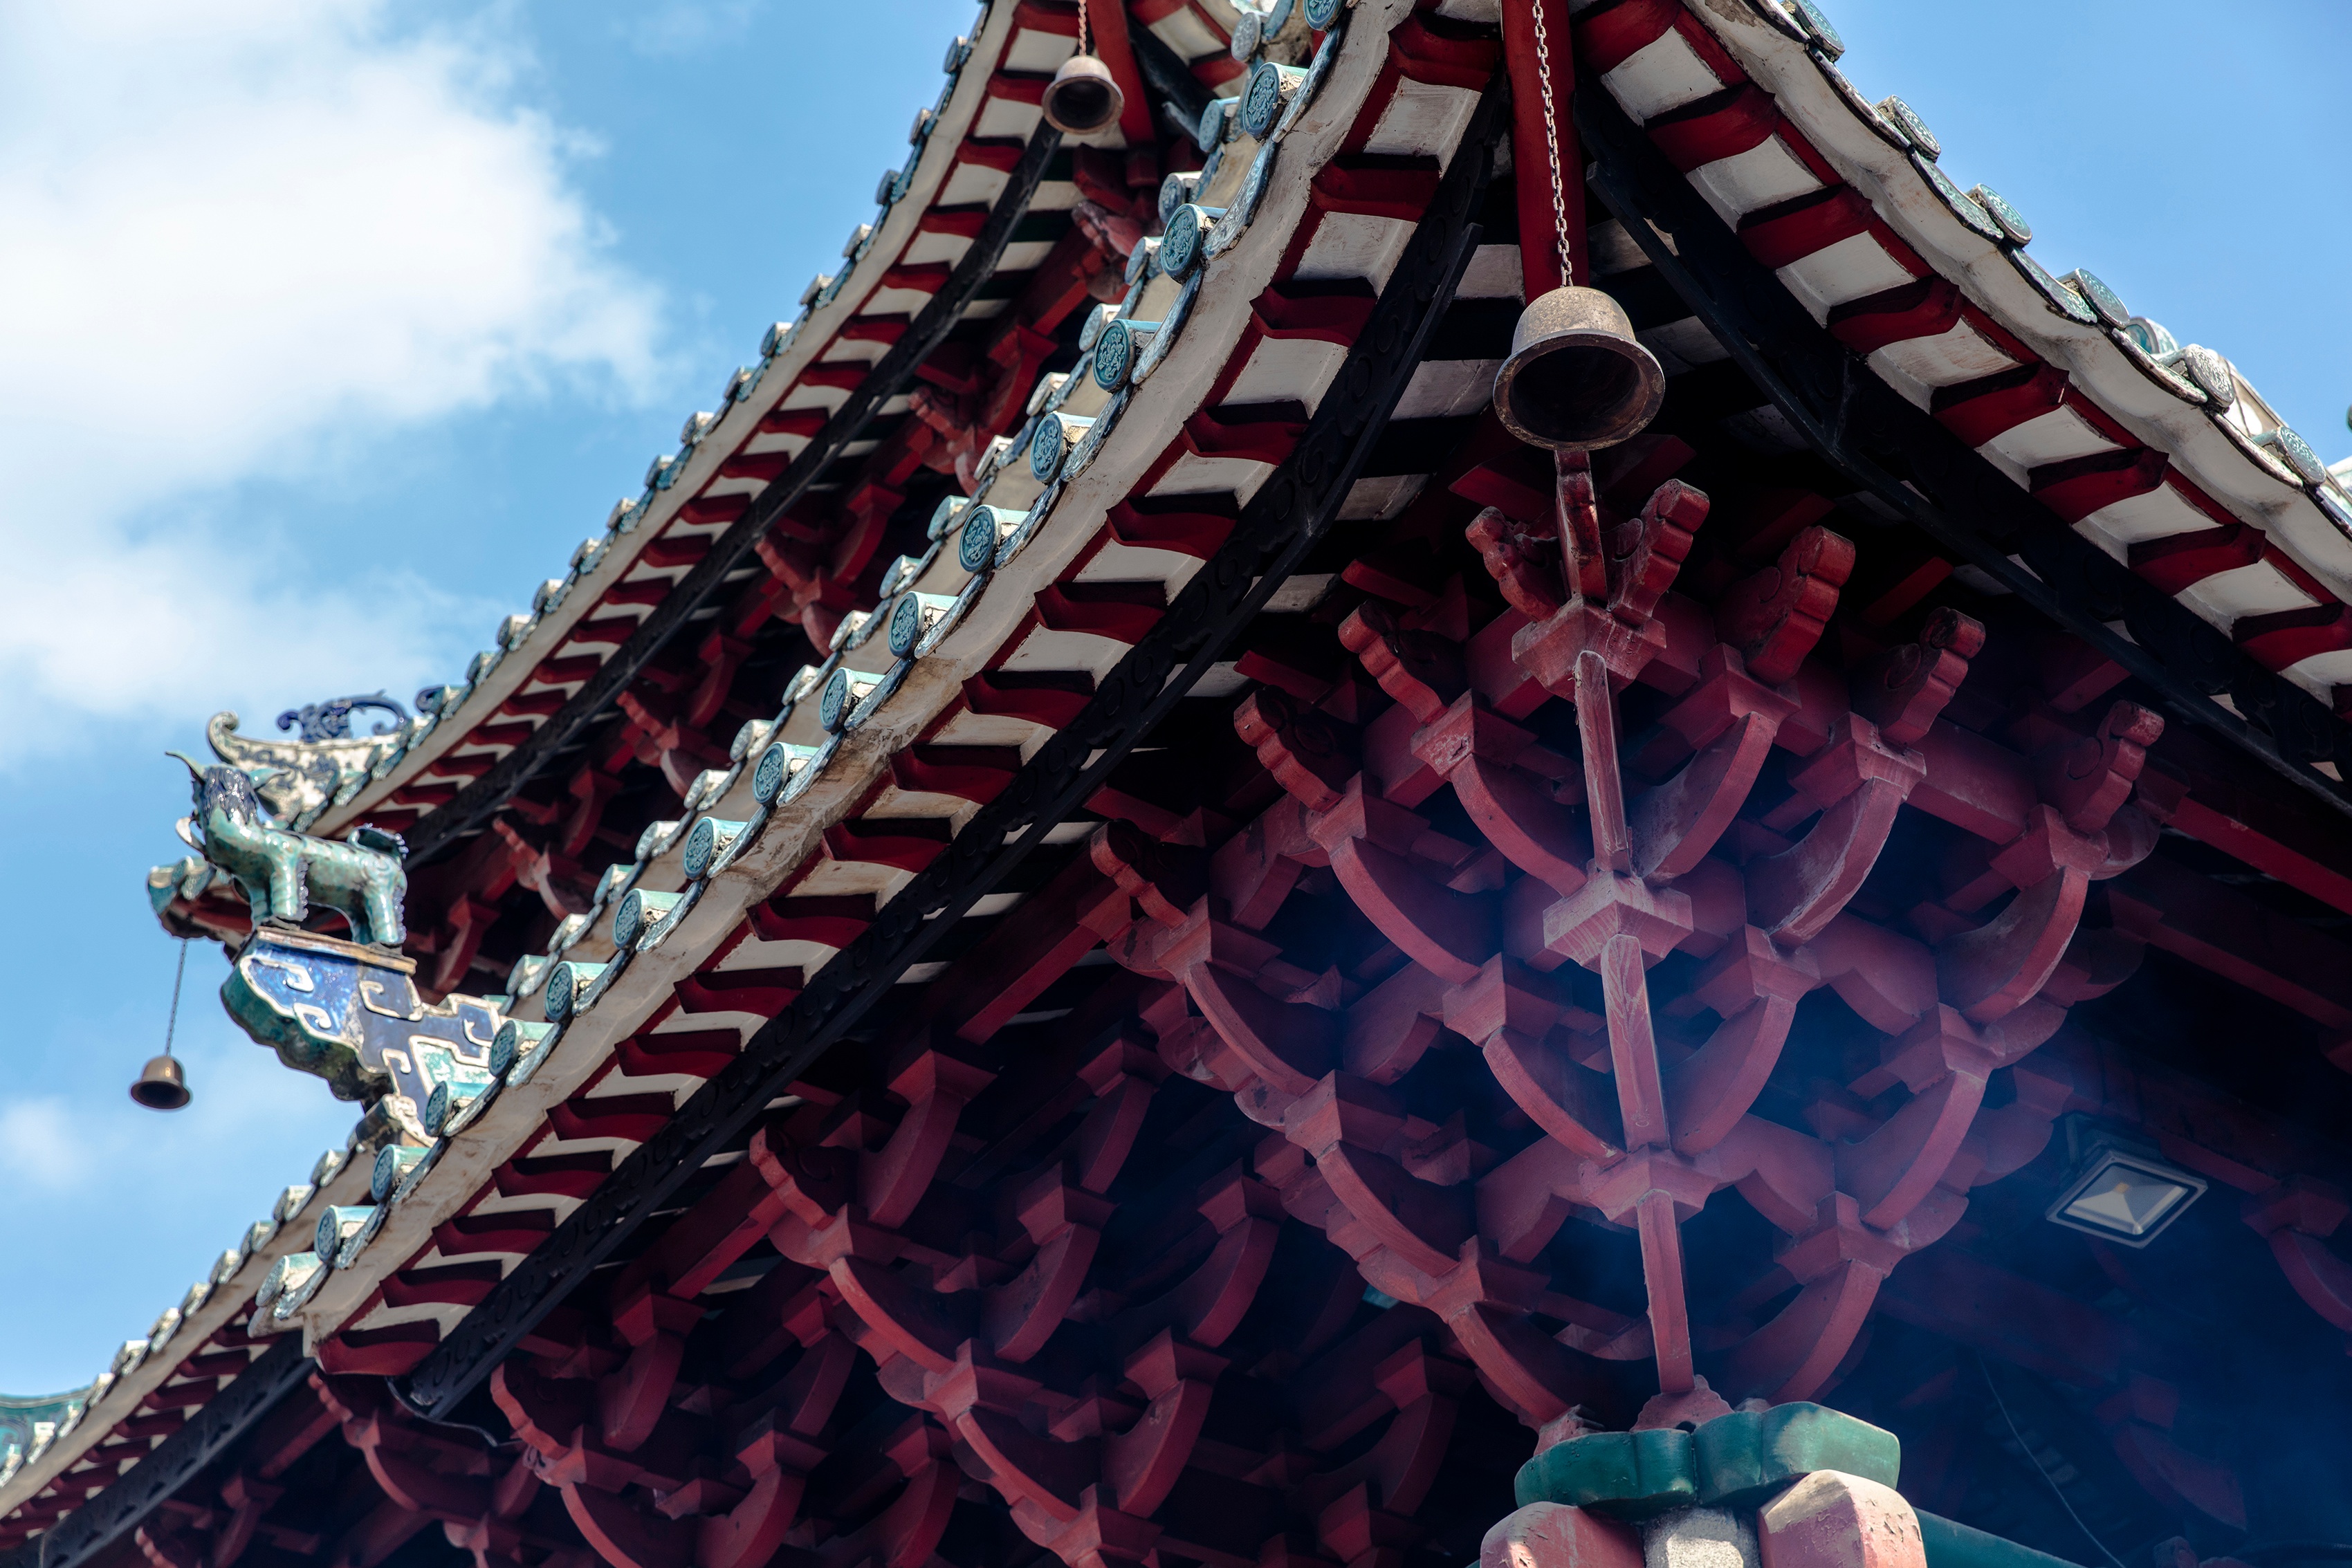
recreation, amusement park, park, roller coaster, amusement ride, outdoor recreation, nonbuilding structure